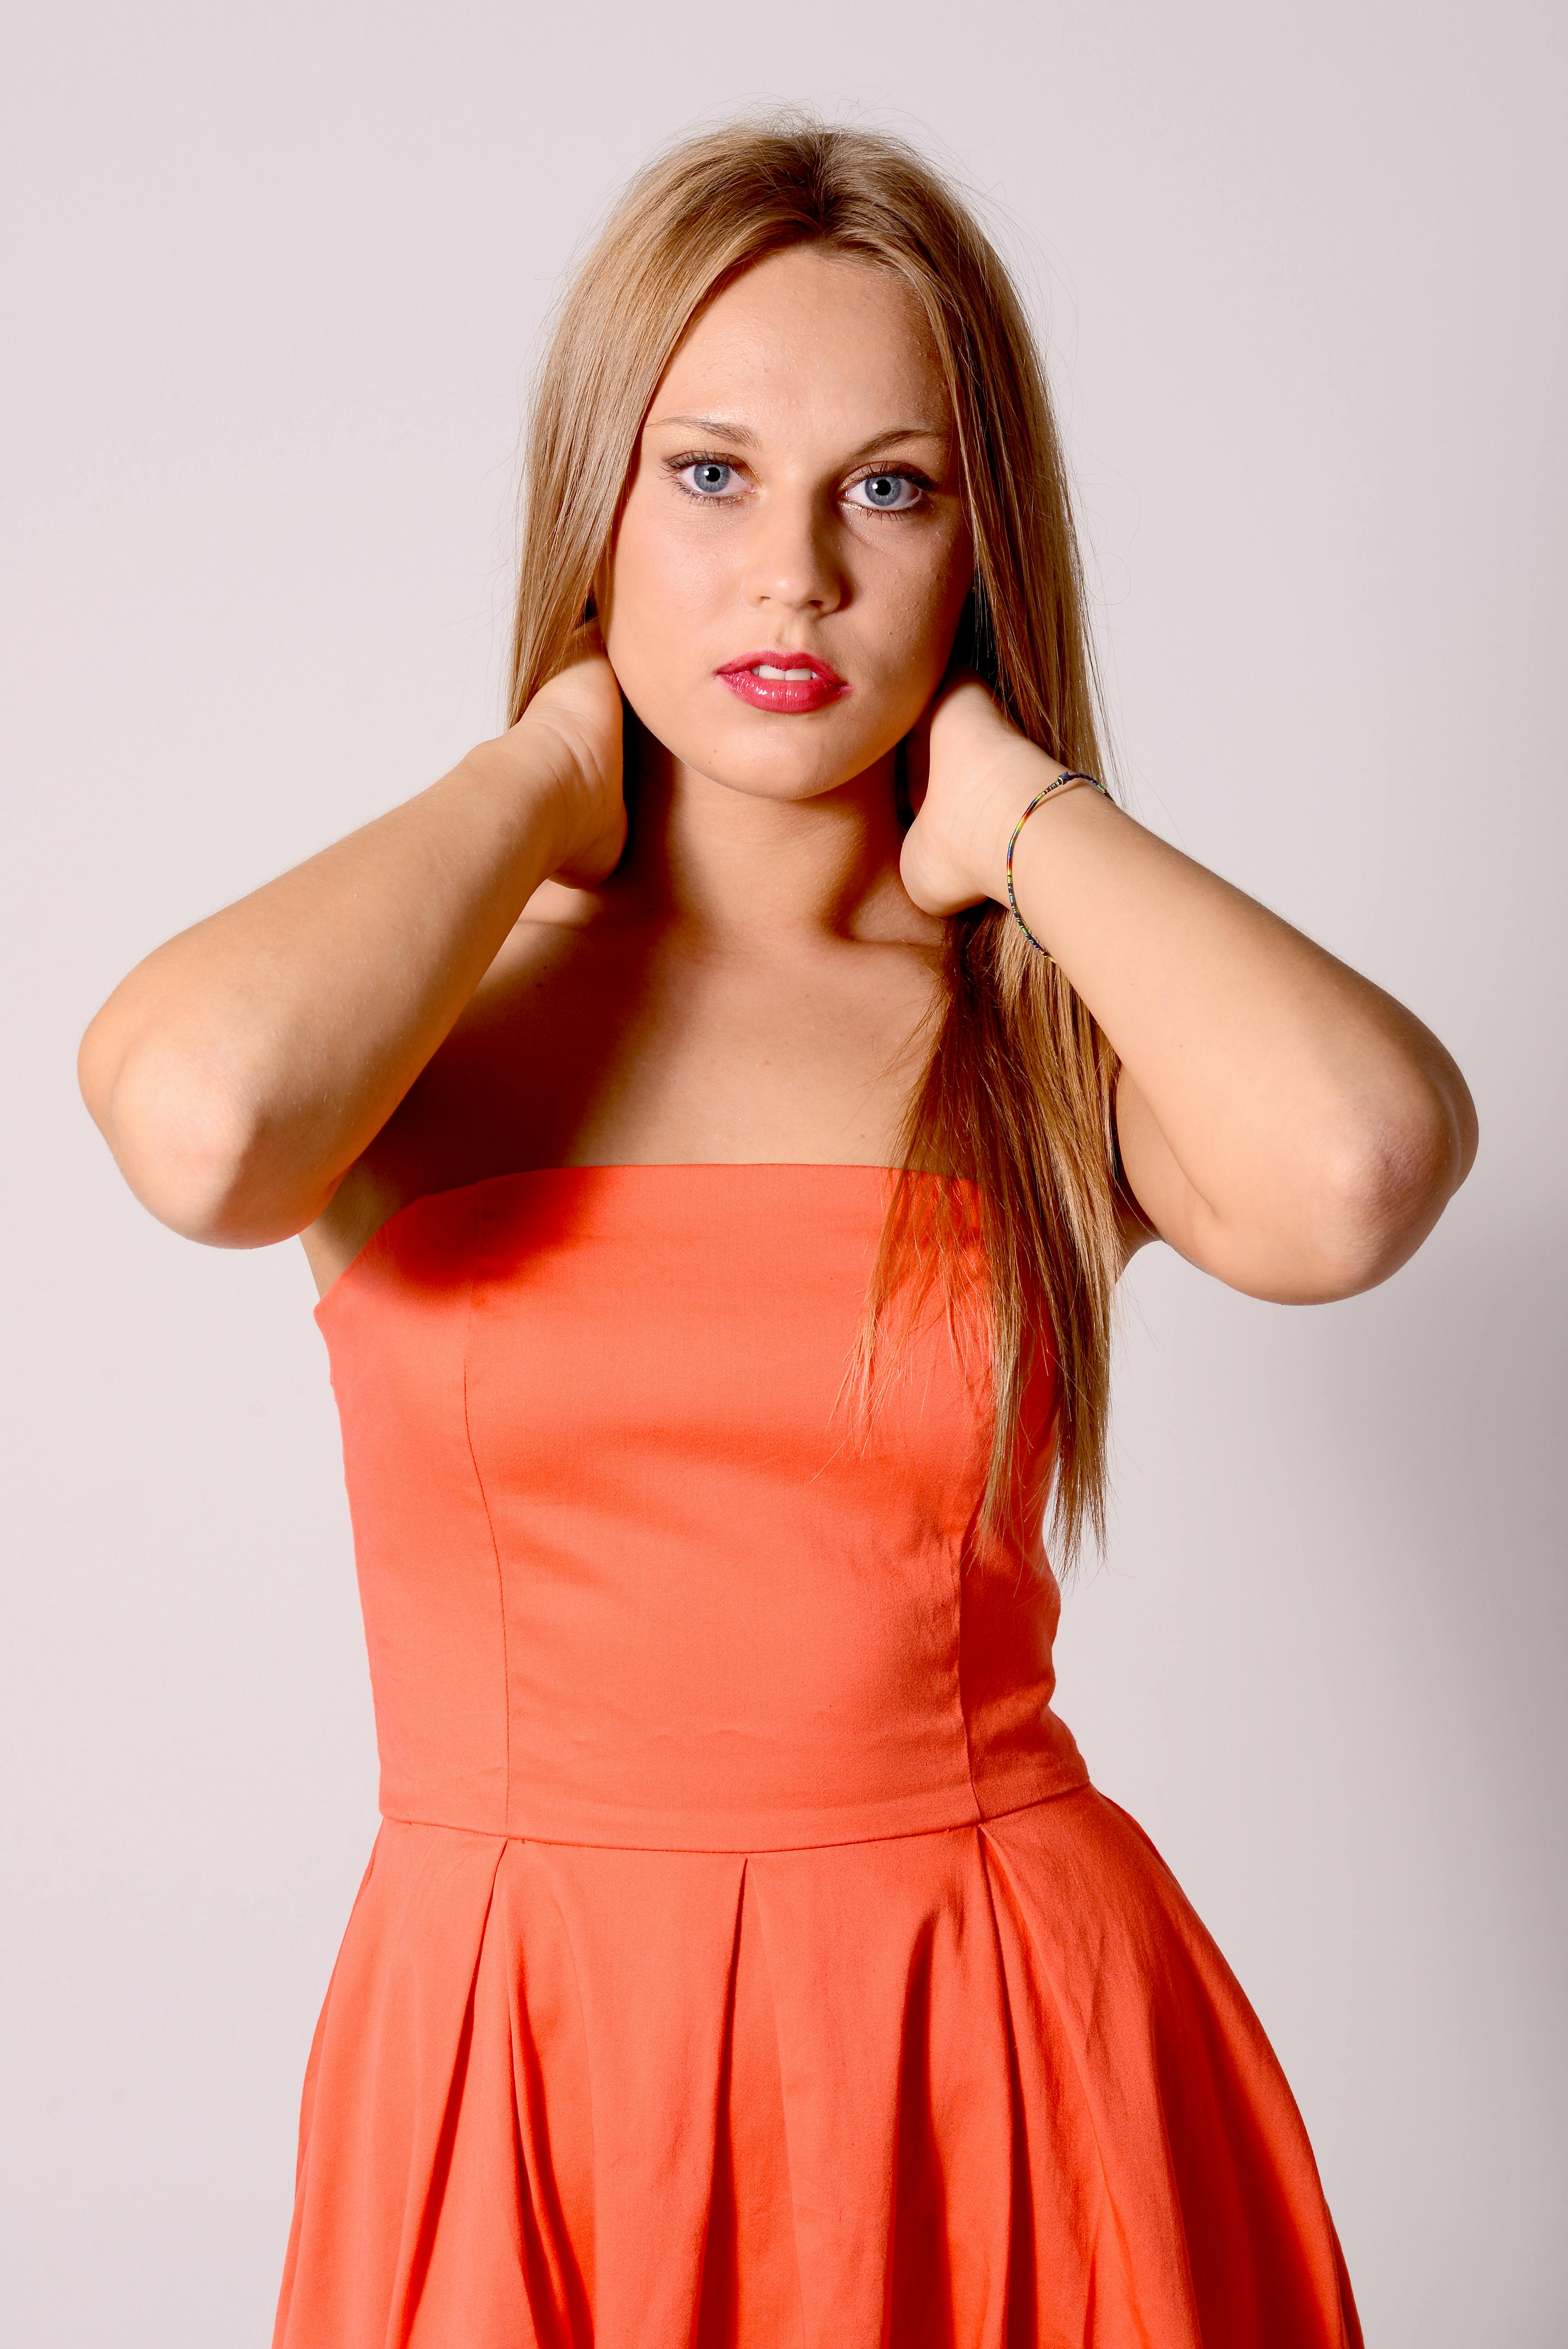
woman, Sheath dress, joint, lip, shoulder, One piece garment, neck, dress, flash photography, sleeve, orange, gesture, waist, day dress, lipstick, eyelash, fashion model, long hair, thigh, magenta, blond, fashion design, makeover, peach, throat, human leg, formal wear, brown hair, event, cocktail dress, sleeveless shirt, fashion accessory, sitting, layered hair, portrait photography, photo shoot